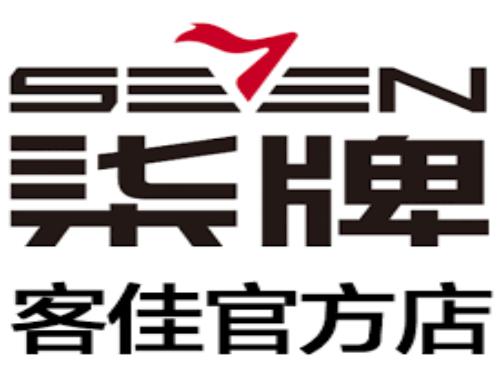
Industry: Clothes